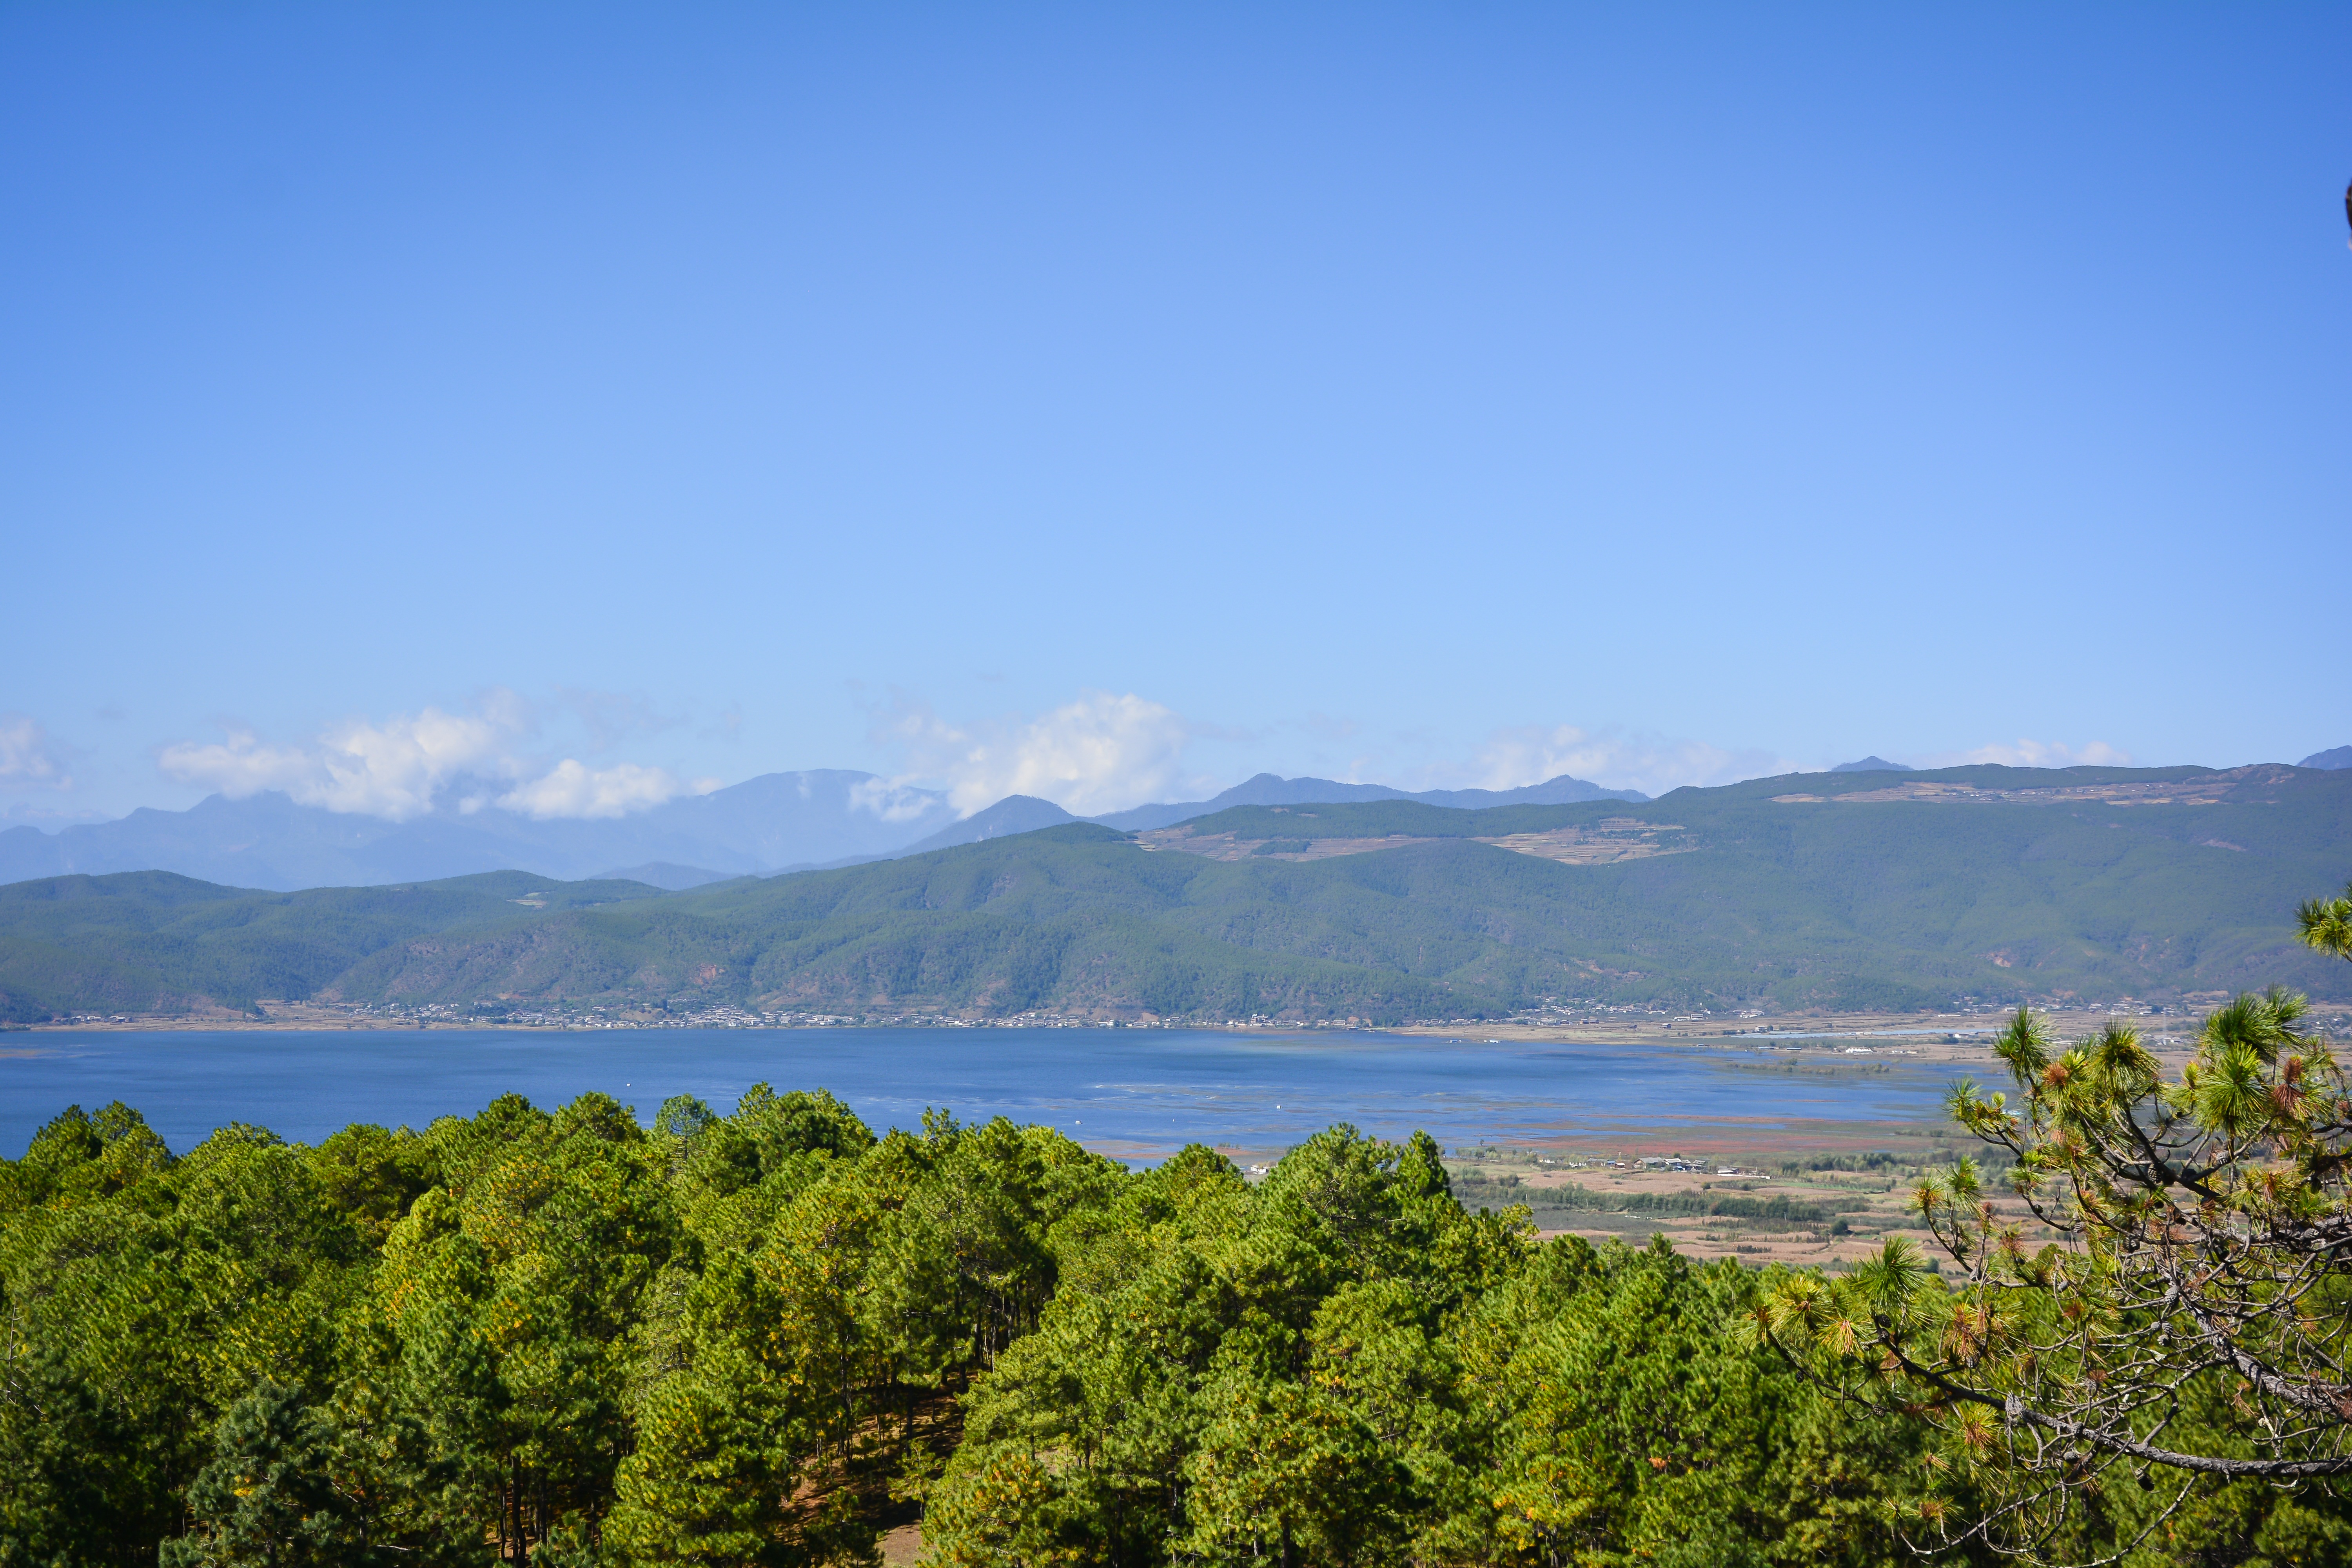
landscape, sea, tree, water, nature, horizon, wilderness, mountain, cloud, hill, lake, mountain range, reservoir, ridge, body of water, blue sky, plateau, loch, the scenery, in yunnan province, white cloud, natural environment, mountainous landforms